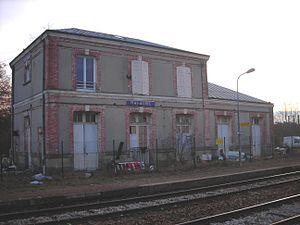
Gare de Rai - Aube(Orne, France), vue de coté quaie, ancien bâtiment voyageur.
La gare de Rai - Aube est une gare ferroviaire française fermée de la ligne de Saint-Cyr à Surdon, située sur le territoire de la commune de Rai, à proximité d'Aube, dans le département de l'Orne, en région Normandie.
Aube est une commune française traversée par la Risle, située dans le département de l'Orne en région Normandie, peuplée de 1 298 habitants.
La liste des gares de Basse-Normandie, est une liste des gares ferroviaires, haltes ou arrêts, situées en Région Basse-Normandie.